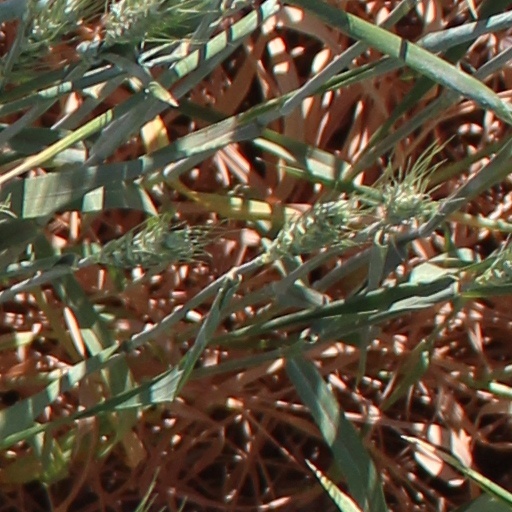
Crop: wheat